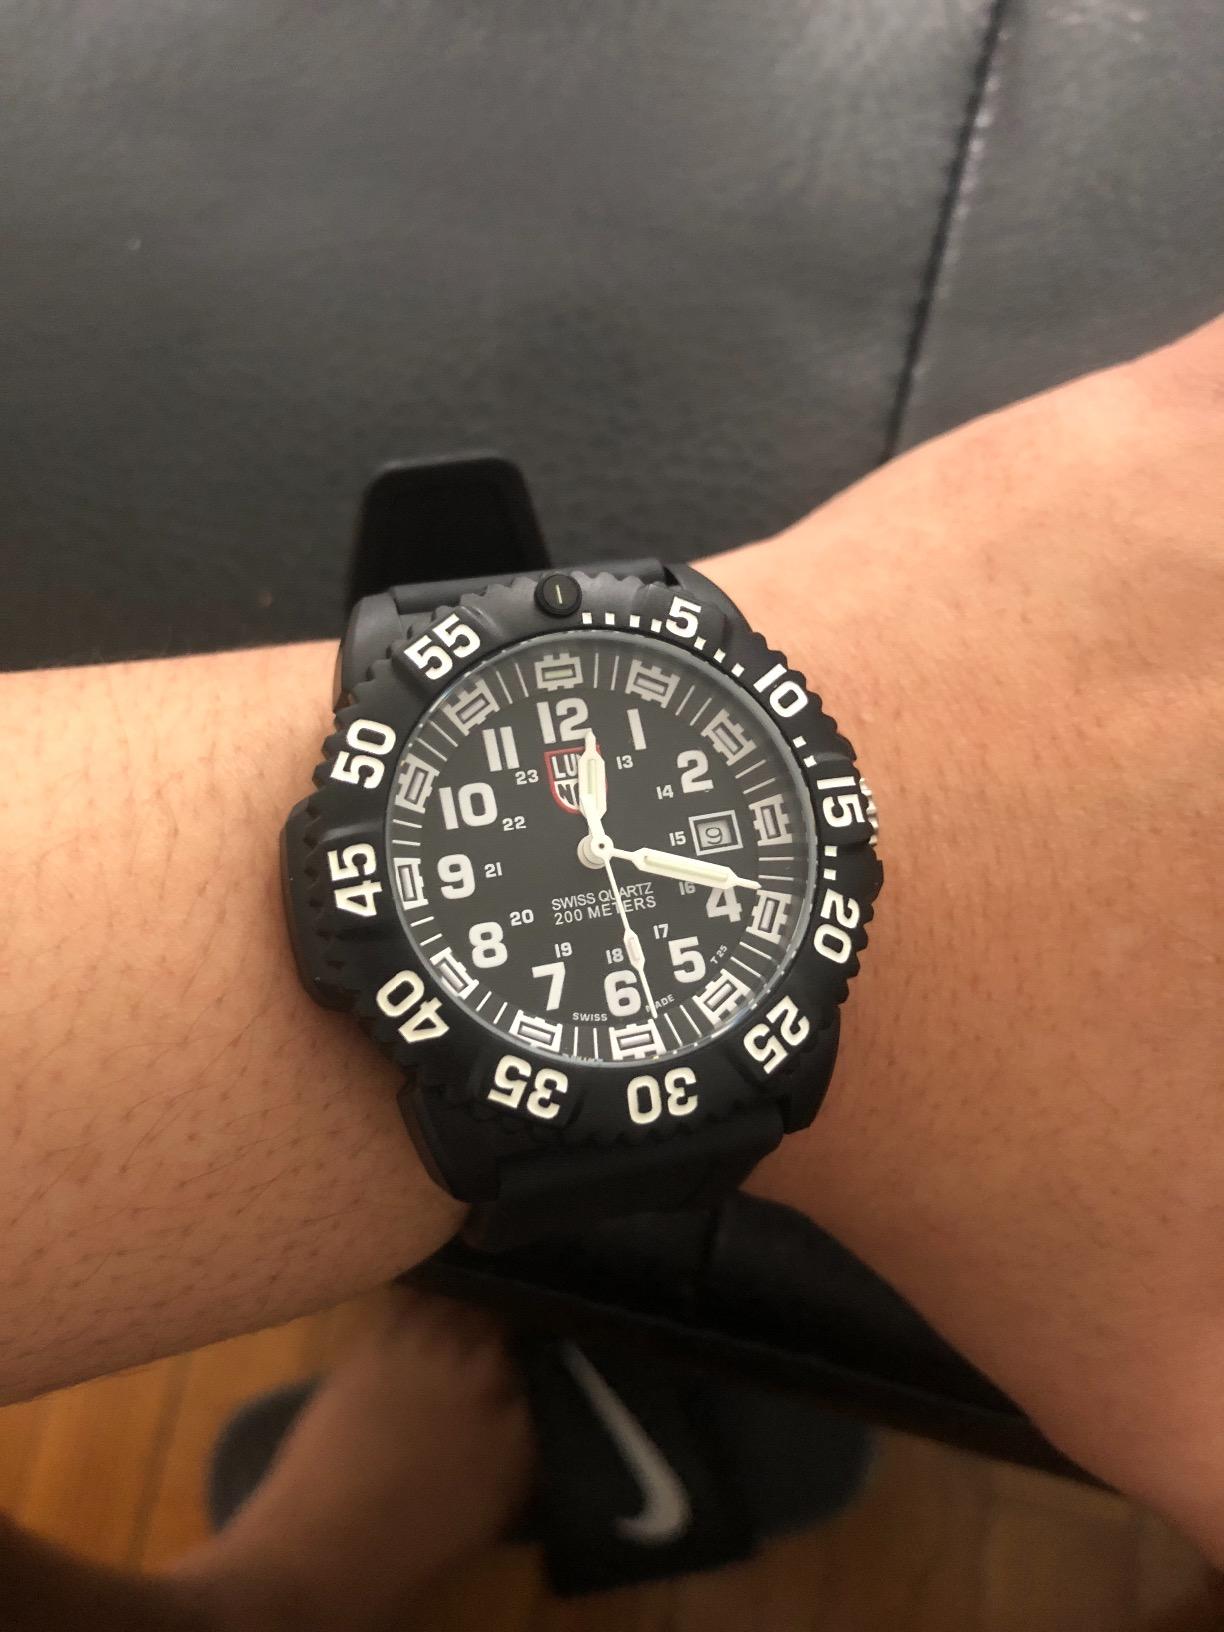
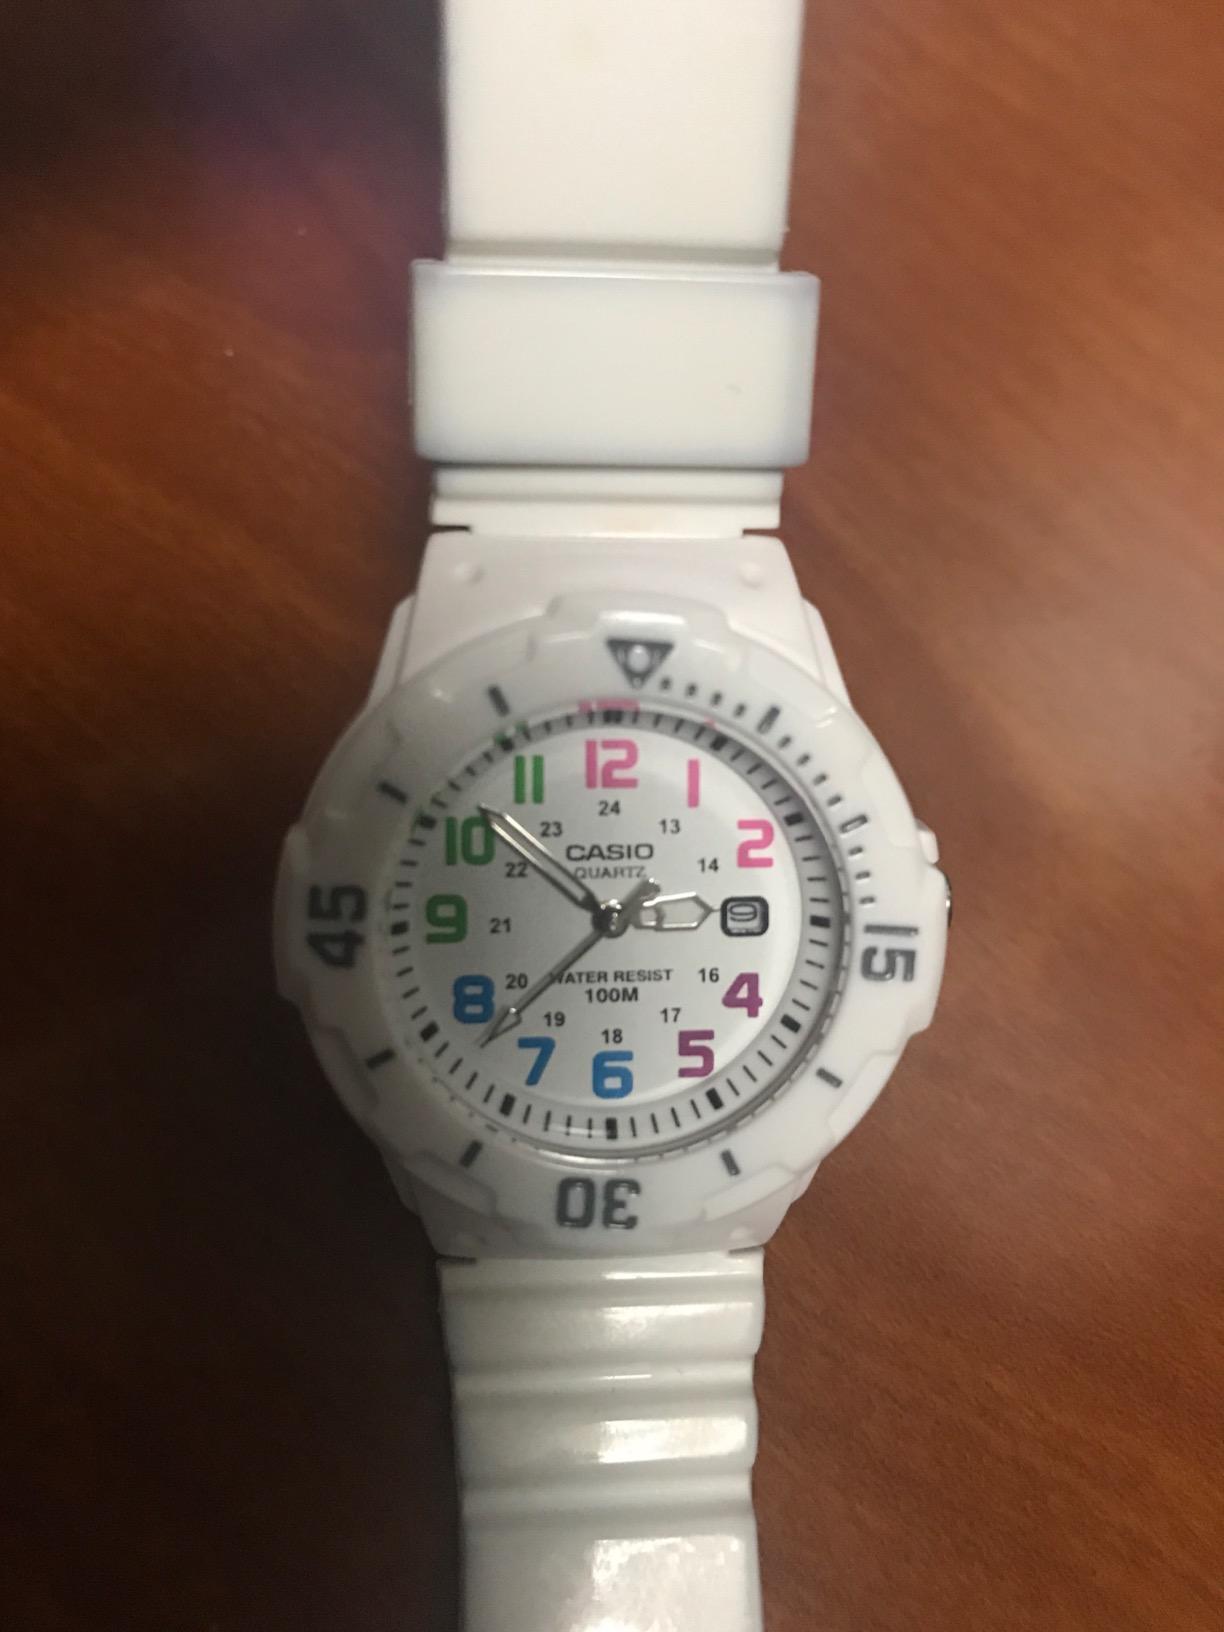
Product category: accessories_watch
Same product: no